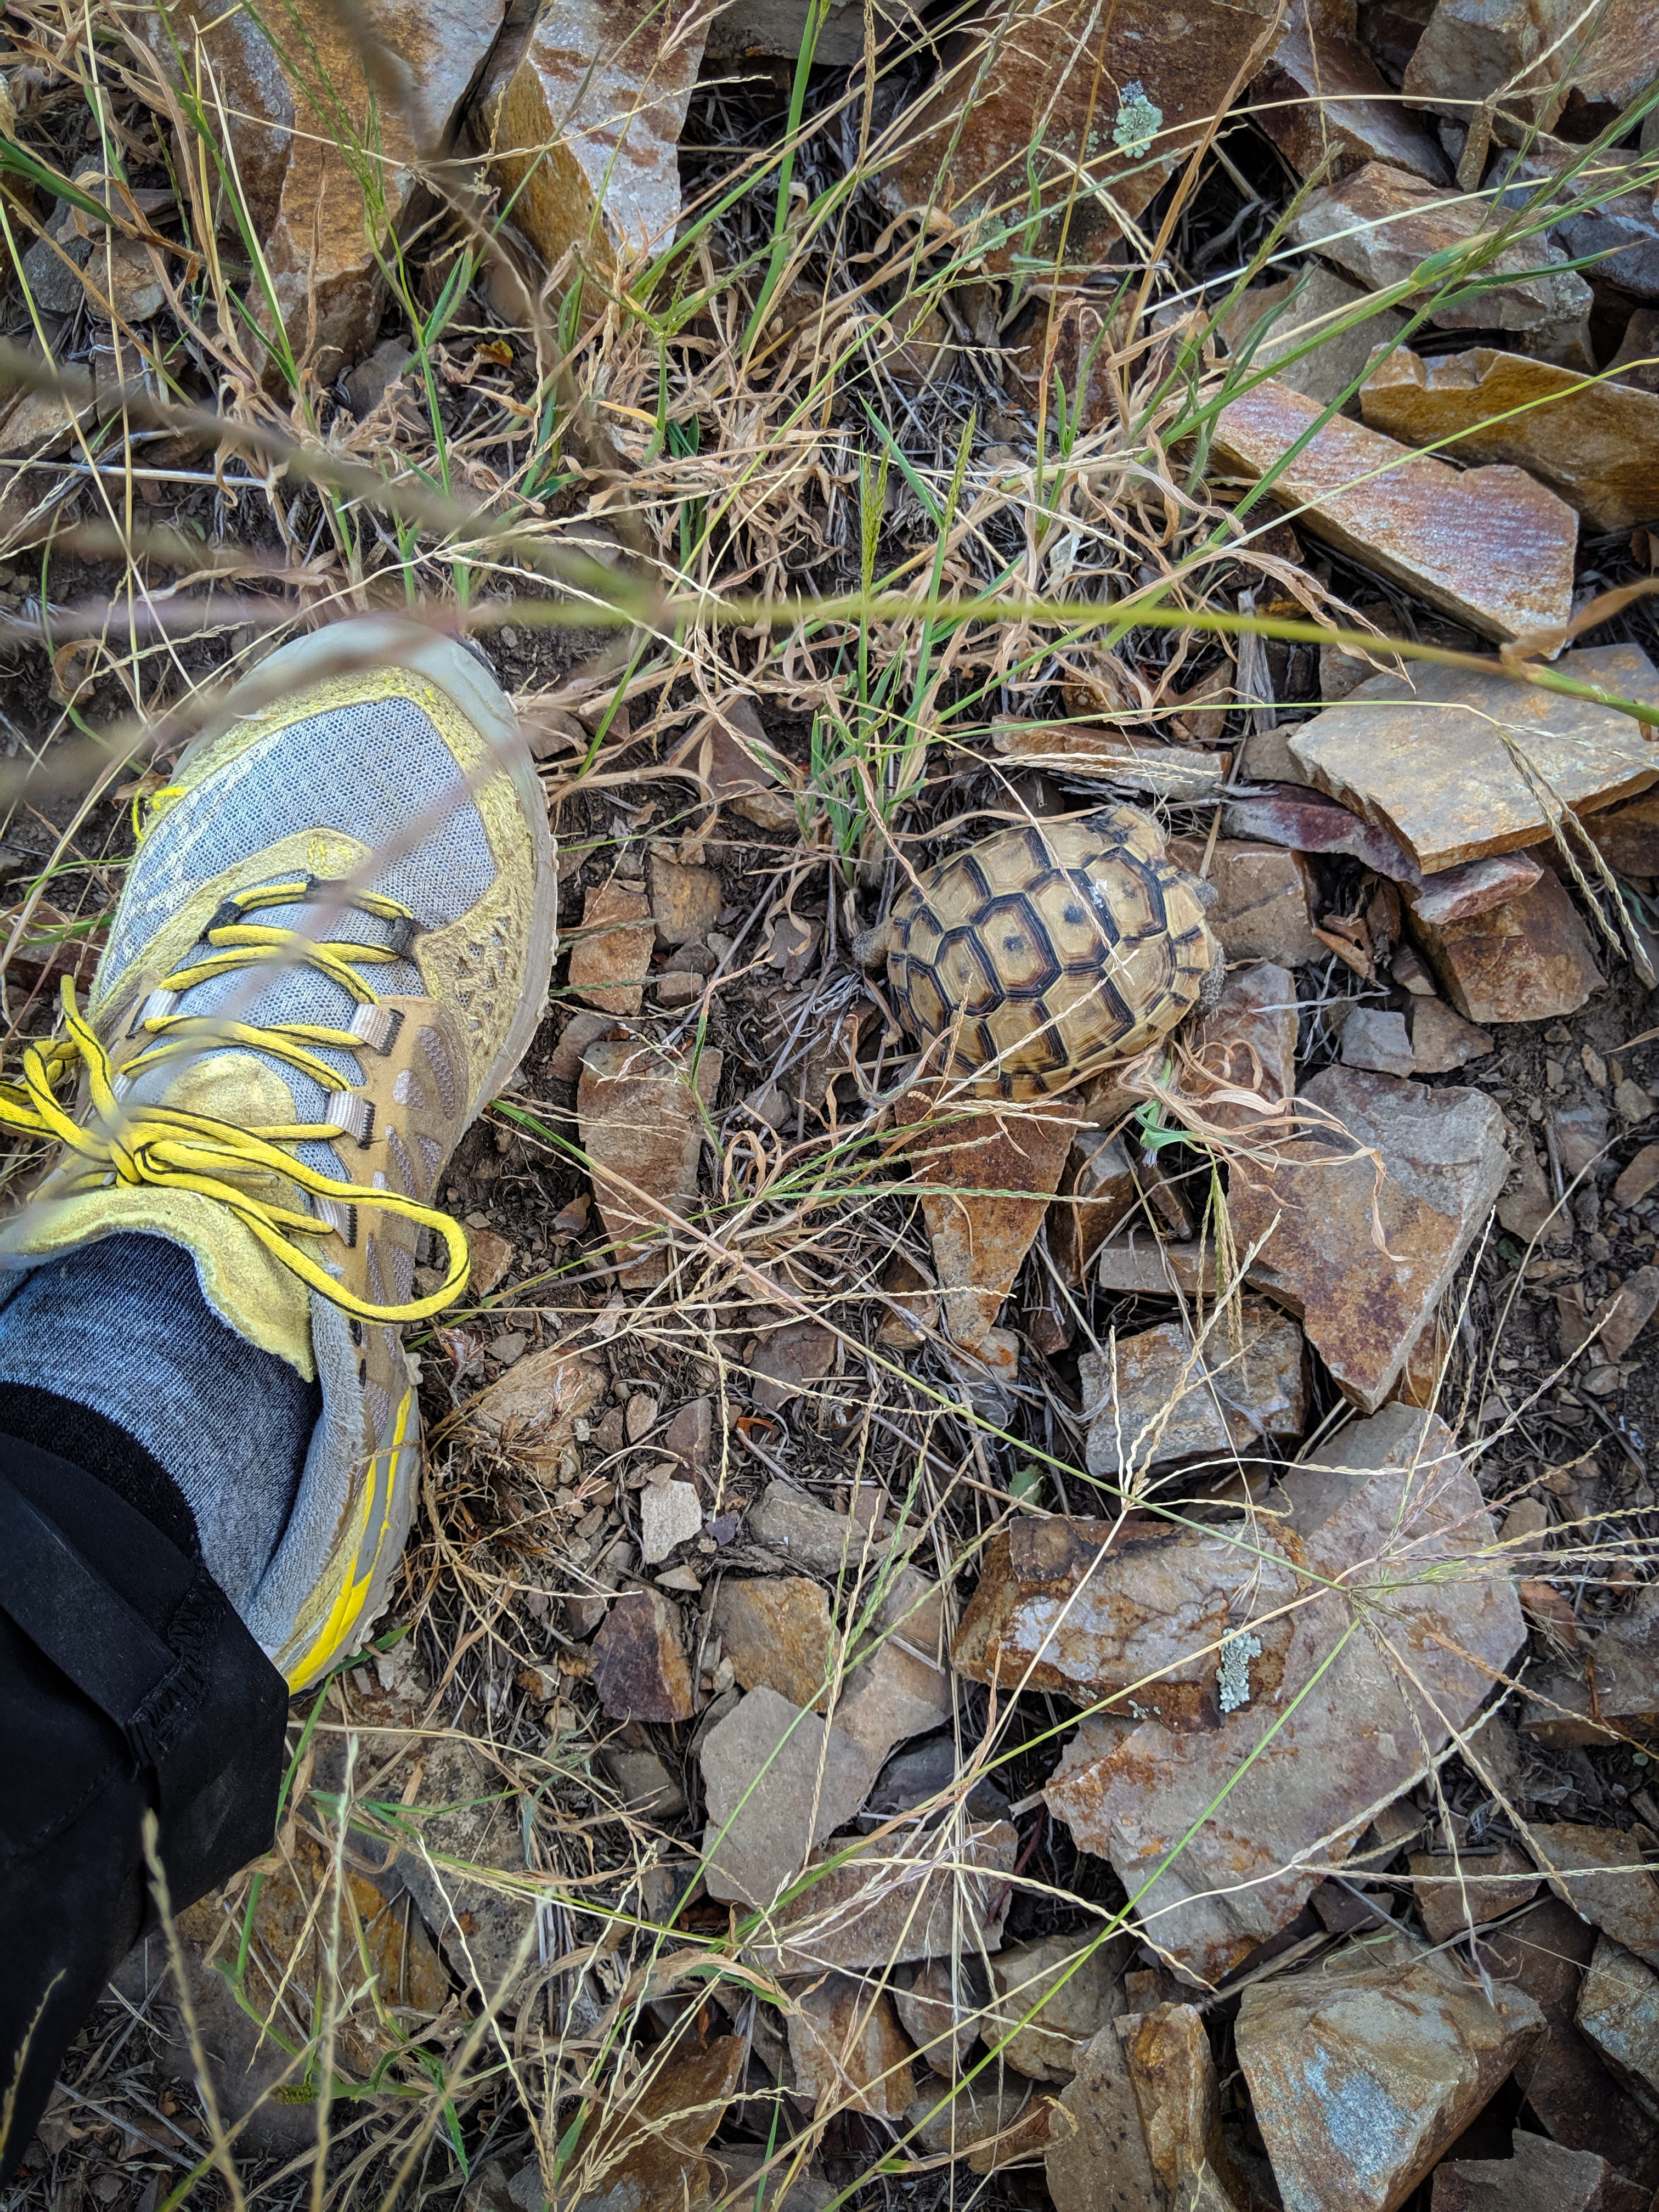
turtle, footwear, leaf, grass family, shoe, grass, adaptation, plant, organism, tree, plant community, boot